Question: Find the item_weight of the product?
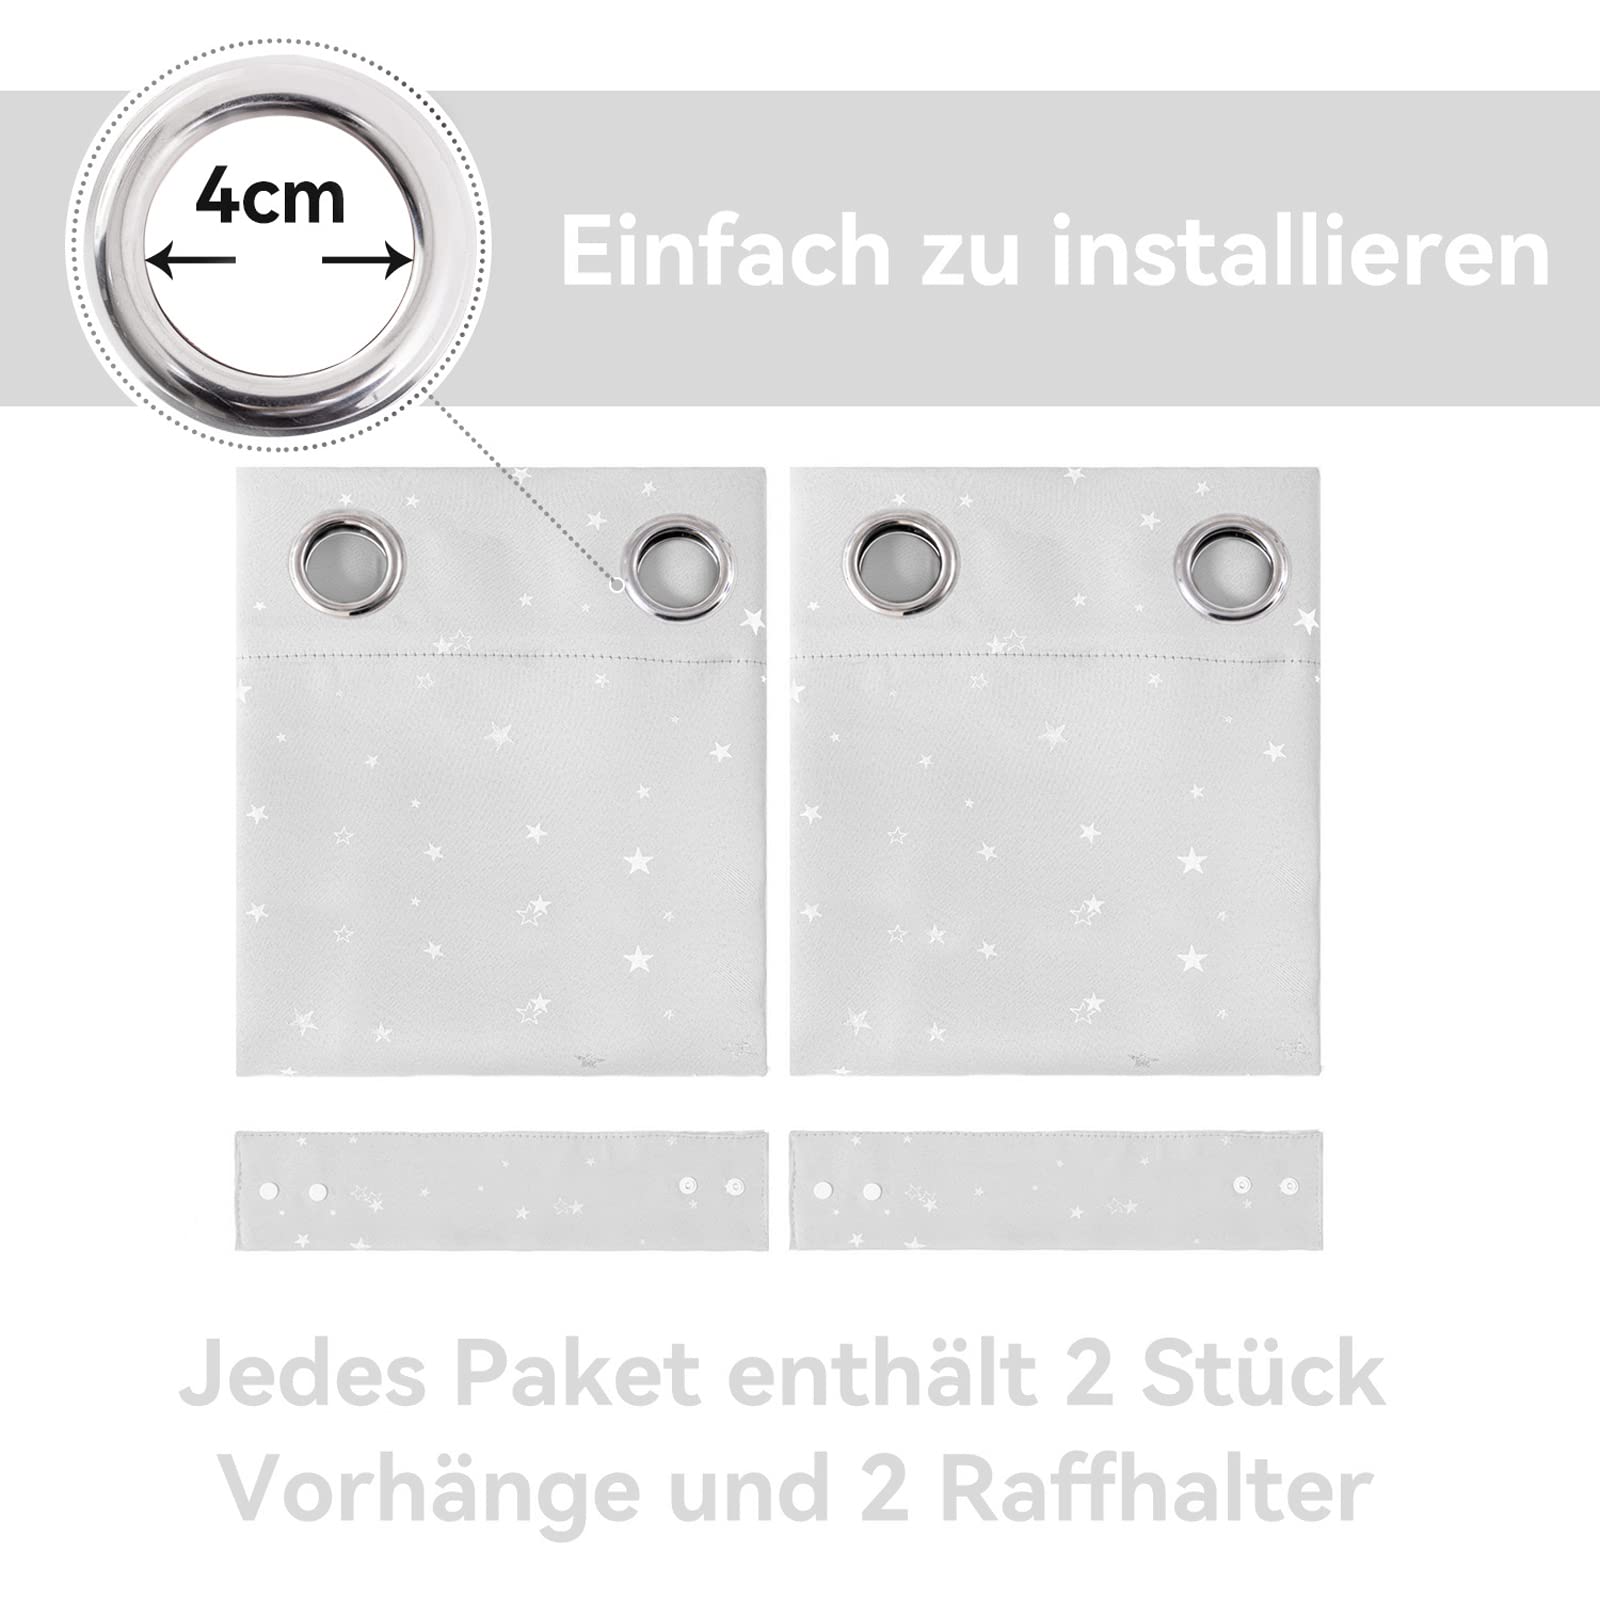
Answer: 2.0 pound